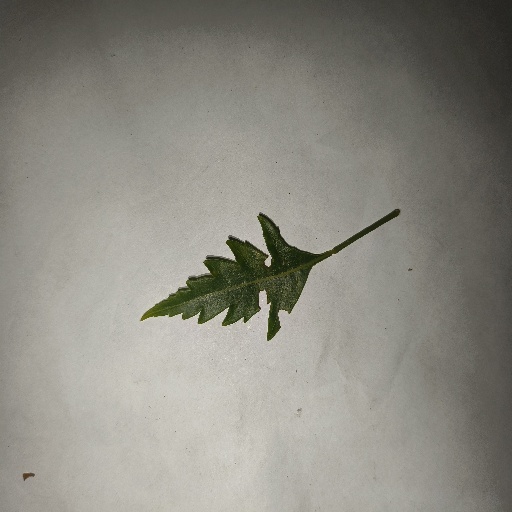
Species: Neem
Leaf condition: Shot Hole Leaf